Joachim Marquardt

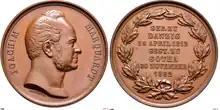
Medal Karl Joachim Marquardt 1883

Its clearness of style, systematic arrangement, and abundant references to authorities ancient and modern, continue to make it valuable to students.